Giulietta Pezzi

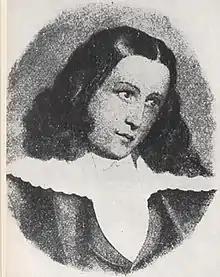
Pezzi's lover, Hermann Cohen (depicted age 15)

From the 1830s Giulietta and her brother were active in the Milanese salon of Clara Maffei where she came into contact with many artistic and literary figures of the day whom she charmed with her vivacious personality, beauty, and long blond curls. Honoré de Balzac, who frequented the Maffei salon in the late 1830s referred to her as "The Angel". In 1841, three of her poems were published in the Turinese journal "Museo scientifico, letterario ed artistico". The following year, she published her first novel and gave birth to her daughter and only child, Noemi. According to Raffaello Barbiera, the child's father was Hermann Cohen, an eccentric German-Jewish pianist ten years her junior who later converted to Catholicism and became a priest of the Discalced Carmelite Order. Many members of the Maffei salon were active in the "Risorgimento". It was there that Pezzi formed lifelong friendships with the Italian revolutionaries and patriots Aurelio Saffi, , Carlo Cattaneo, and above all, Giuseppe Mazzini, of whom she became a fervent follower.